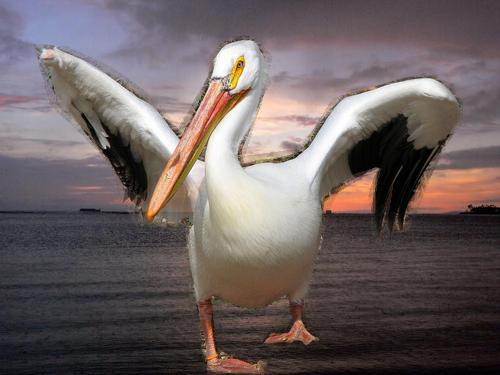
Bird species: White_Pelican
Bird type: waterbird
Background: water